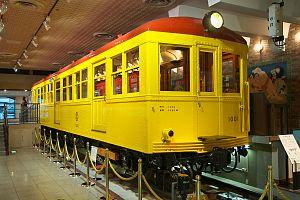
La ligne Ginza est une ligne de métro à Tokyo au Japon gérée par la compagnie Tokyo Metro. Elle relie la station de Shibuya à celle d'Asakusa. Longue de 14,3 km, elle traverse Tokyo du sud-ouest au nord-est en traversant les arrondissements de Shibuya, Minato, Chūō, Chiyoda, et Taitō. Elle est également connue comme ligne 3. Sur les cartes, sa couleur est orange et est identifiée avec la lettre G. Son logo est ainsi.